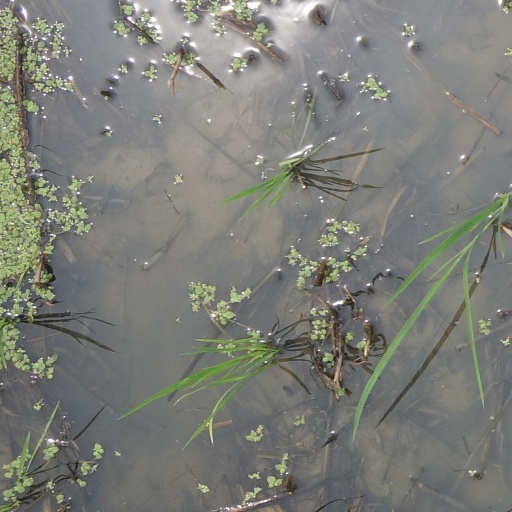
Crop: rice